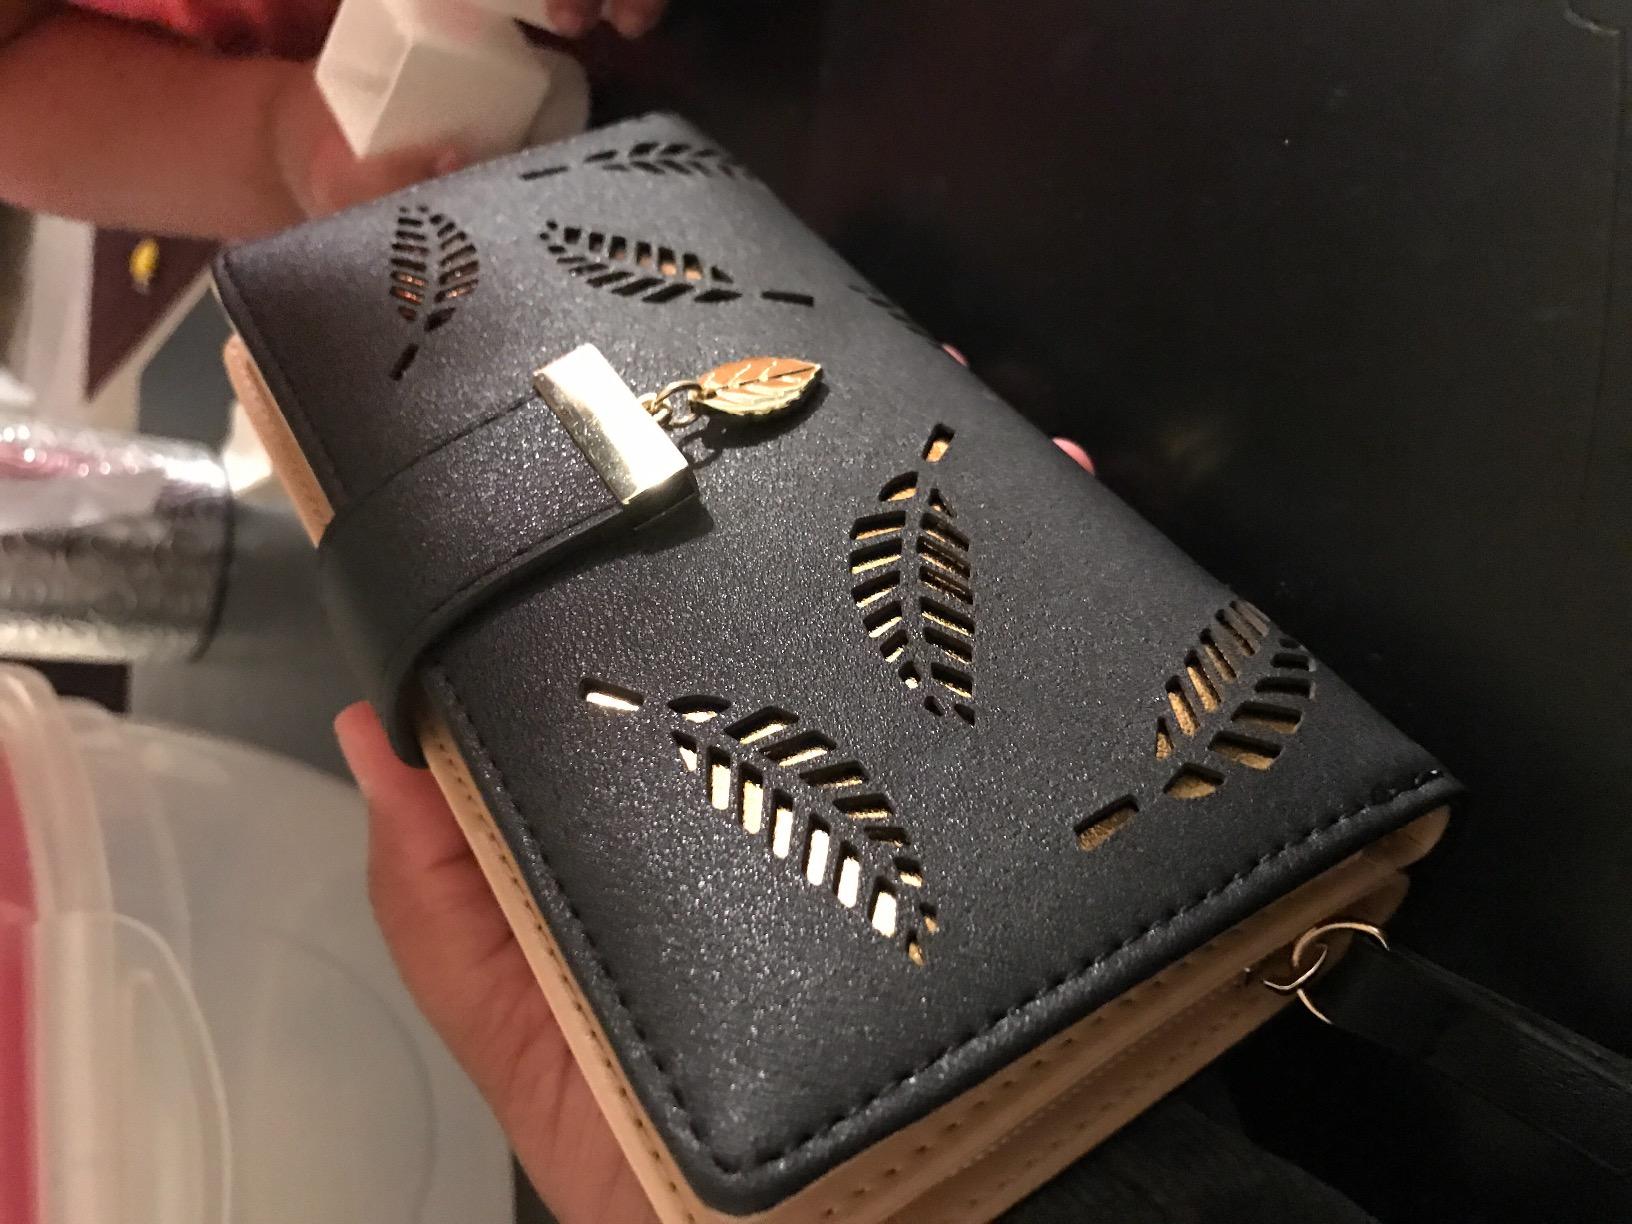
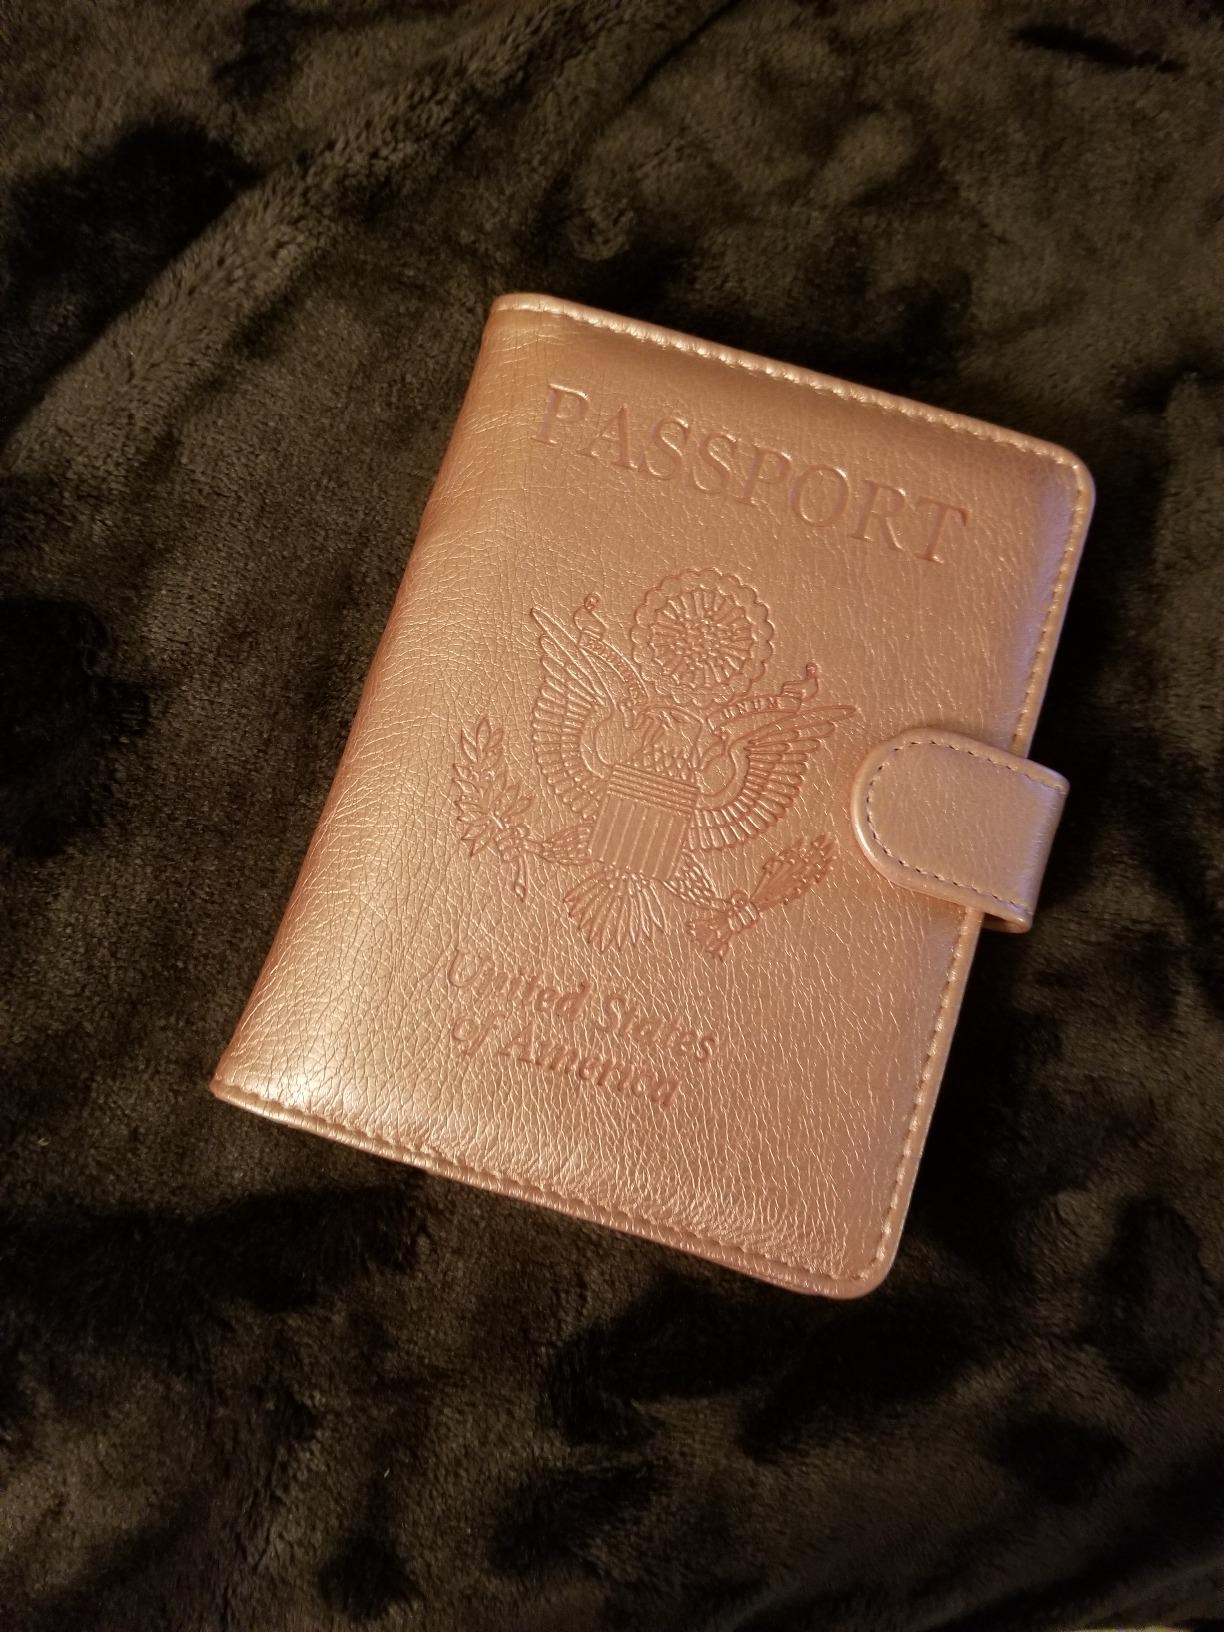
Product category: accessories_wallet
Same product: no